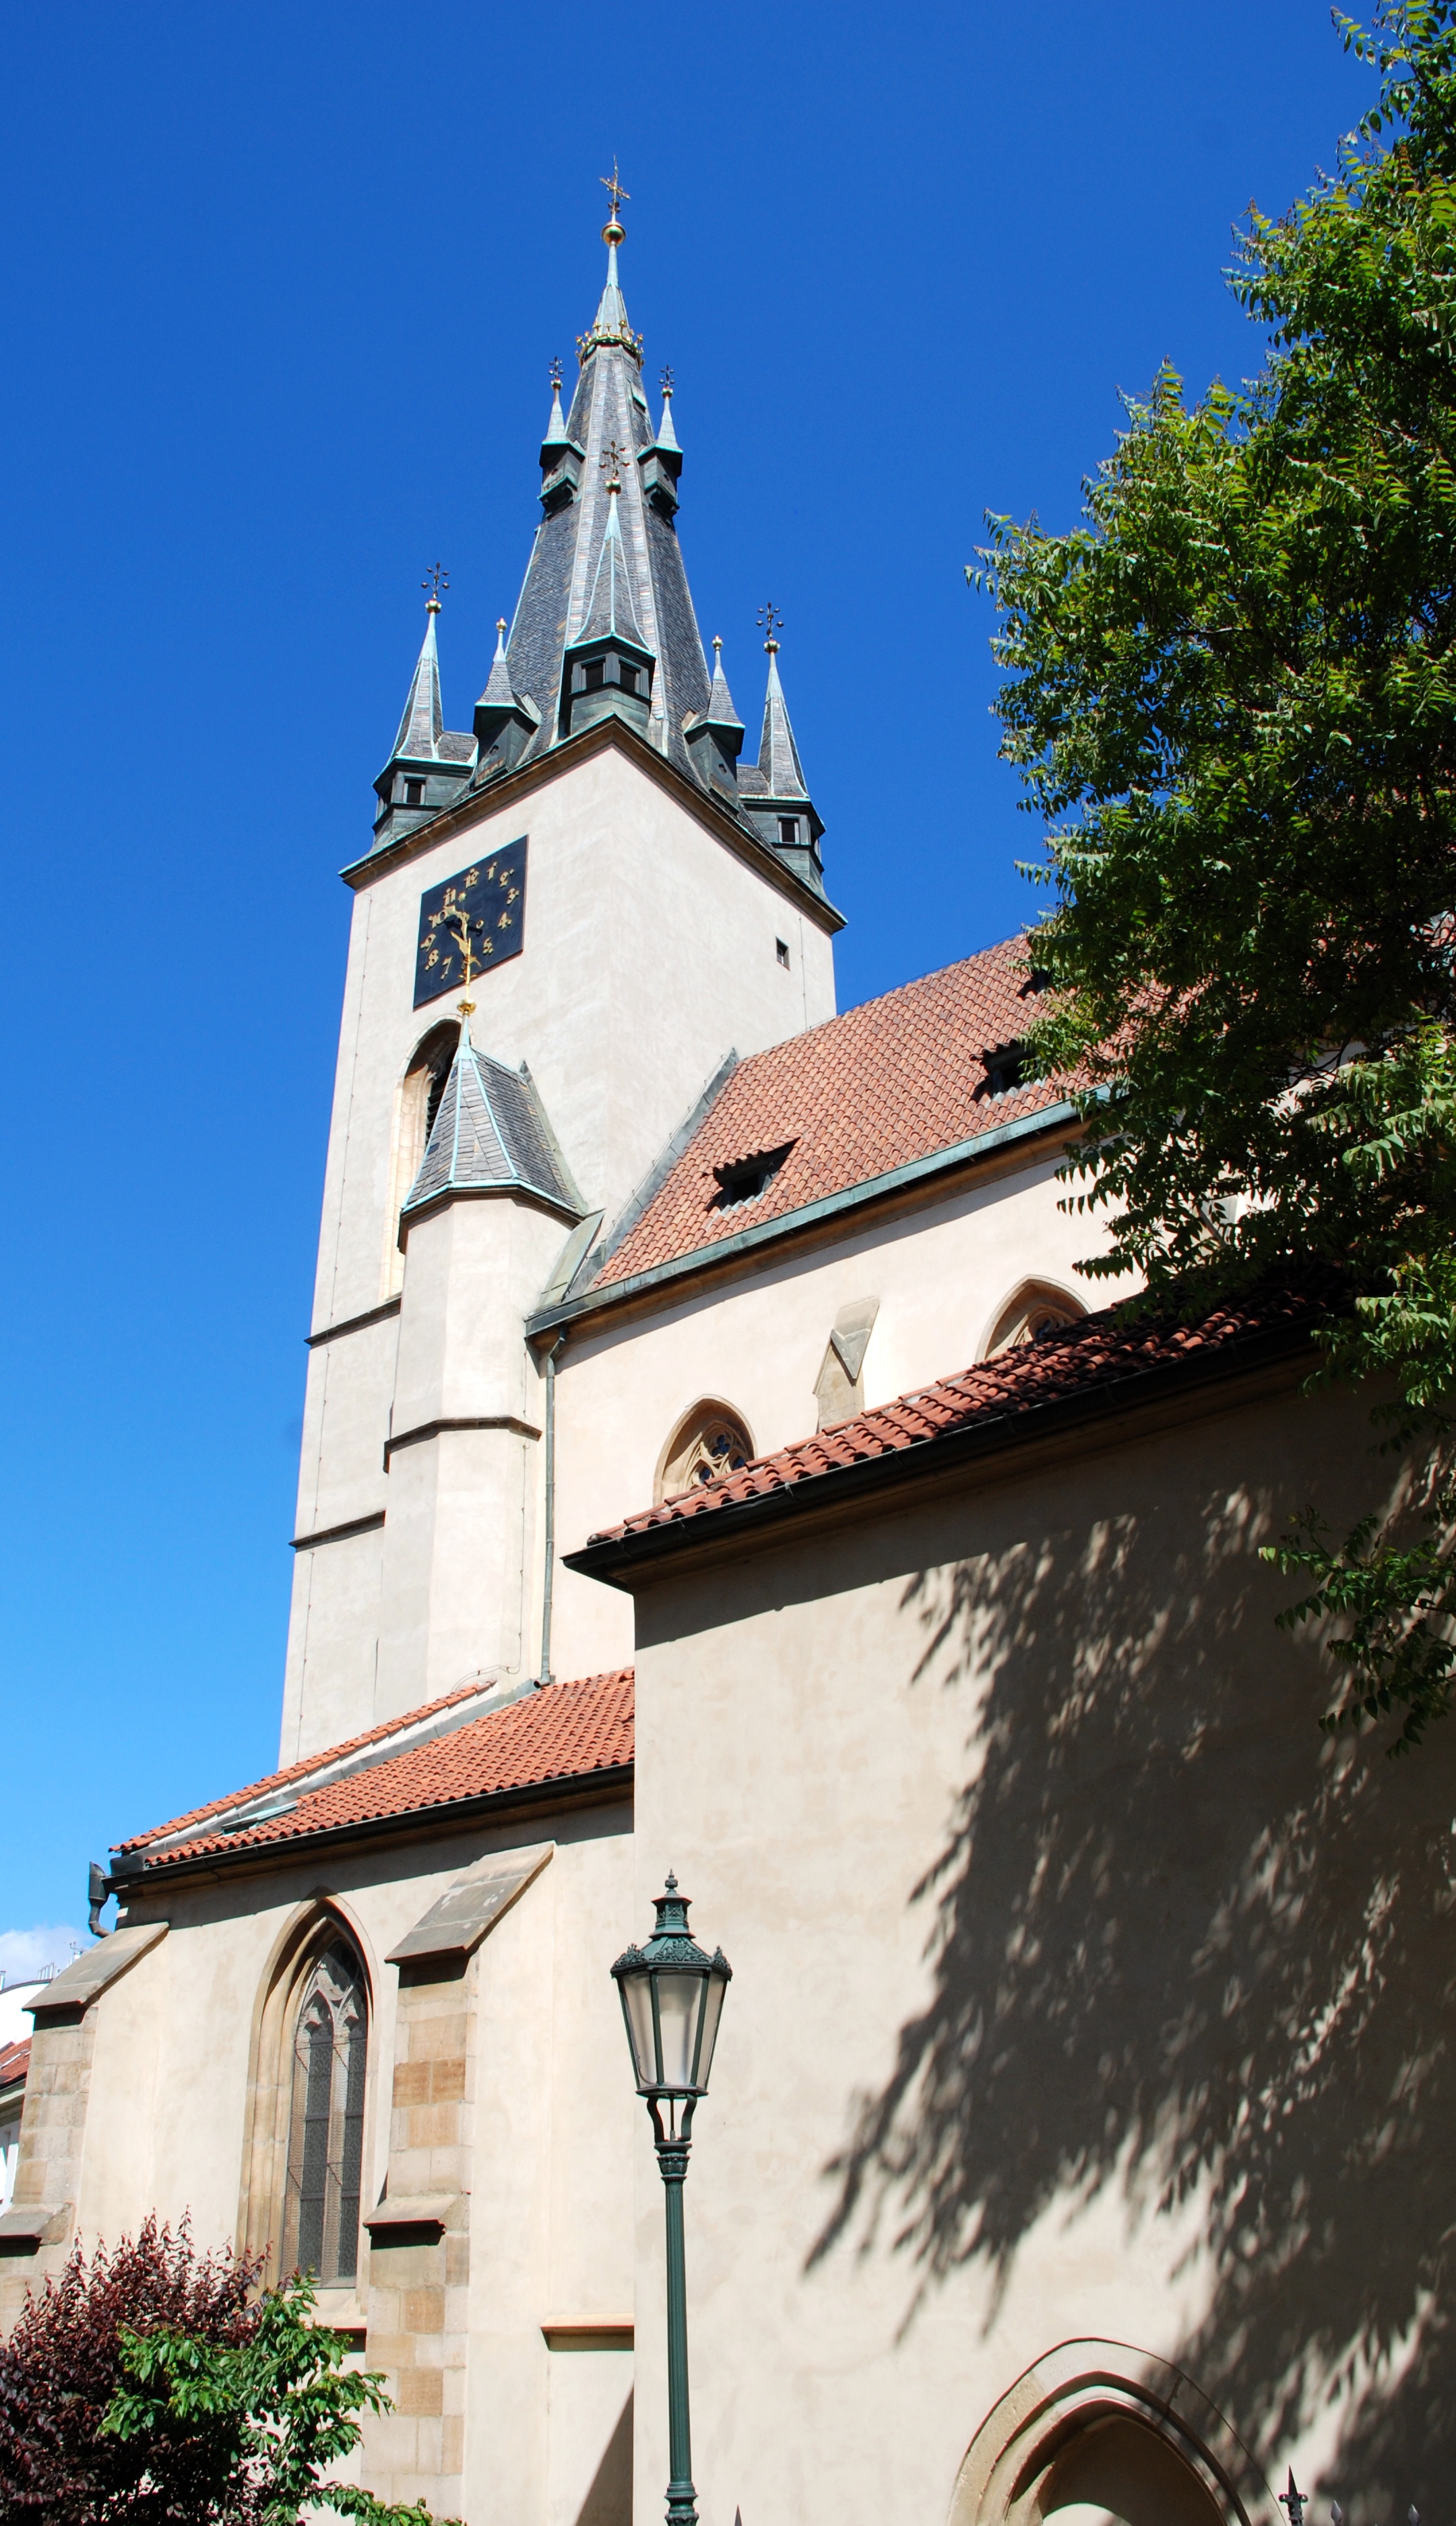
town, building, city, cityscape, europe, tower, landmark, church, cathedral, chapel, prague, nikon, place of worship, bell tower, cool image, spire, steeple, monastery, d80, cityscapes, bohemia, praha, nikond80